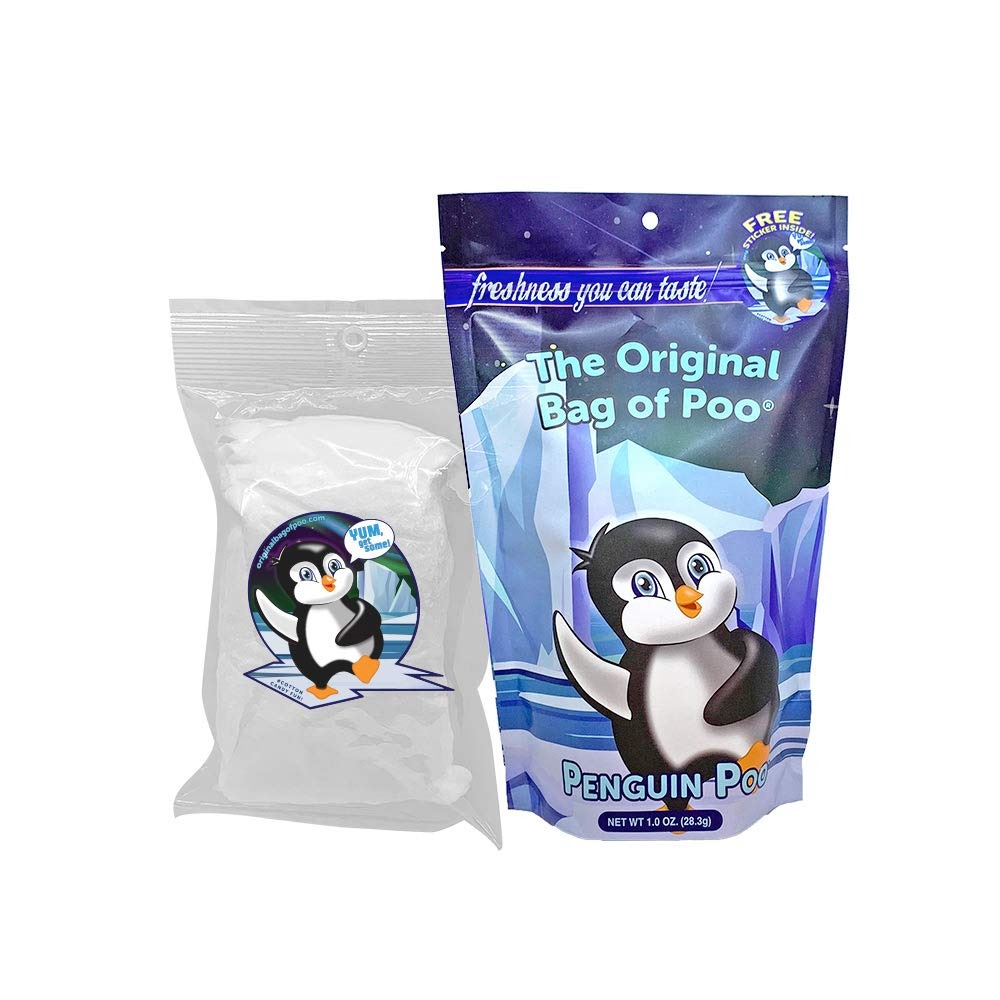
Item Name: The Original Bag of Poo, Penguin Poop (White Cotton Candy) for Novelty Poop Gag Gifts
Bullet Point 1: ANTARCTIC POO: Brr, it's cold out here! Before you go inside to warm up, grab some of this icy penguin poo! Spread the laughter by sharing a one-of-a-kind novelty gift.
Bullet Point 2: YOUR NEW FAVORITE GAG GIFT: Do you want to pull a funny prank on your kids? Your husband? A friend? Anyone who chuckles at farts will roar with laughter at this poo gag gift!
Bullet Point 3: MELT-IN-YOUR-MOUTH COTTON CANDY: Take a bite out from this Bag of Poo and you'll find a mouthful of sweet and fluffy vanilla cotton candy! Our cotton candy is 100% Made in the USA so you know it’s nothing but yum!
Bullet Point 4: THE LIFE OF THE PARTY: This poo gag is always a hit. Great for a birthday party, office party, retirement party, white elephant trade, graduation, and Christmas.
Bullet Point 5: LOVED BY ALL AGES: Whether you're 10, 30, or 50, you'll get a kick out of this fake poo! Your kids, dad, mom, husband, wife, coworker, friend, grandparent and everyone else will crack up at this fun present and the high-quality sticker that comes inside!
Product Description: Brr, it's cold out here! Before you go inside to warm up, grab some of this icy penguin poo! Do you want the perfect gag gift? A novelty present for a birthday party? Look no further—The Original Bag of Poo, Penguin Poo is here to spread laughter and good fun! If you know someone who loves the poo emoji and farts, they'll love this prank. This pile of poo is the perfect present for a birthday, office party, retirement party, and white elephant trade. The bag also works great as a stocking stuffer for the Christmas season! The Original Bag of Poo, Penguin Poo is loved by kids, adults, men, women, mom, dad, grandparents, and coworkers! Whether you're 10, 30, or 50, you'll get a kick out of this fake poo cotton candy gift and the high-quality vinyl sticker inside. If you love fake poo, you'll love our other flavors too: The Original Bag of Poo, Dinosaur Poo, Mermaid Poo, Sasquatch Poo, Unicorn Poo and more! Join in on the fun with your very own Bag of Poo!
Value: 1.0
Unit: Ounce

Price: 9.99